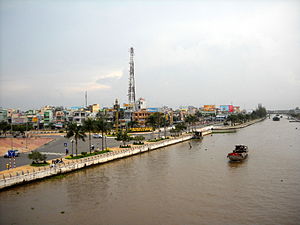
Vi Thanh
Vi Thanh er en vietnamesisk by med et indbyggertal på cirka 96.000. Byen er hovedstad i Hau Giang., der er 118 km2. Byen er 47 km sydvest for Cantho. Byen blev provinshovedstaden i 2003.